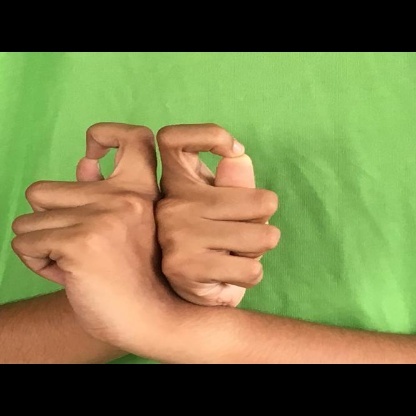
Mudra: Berunda